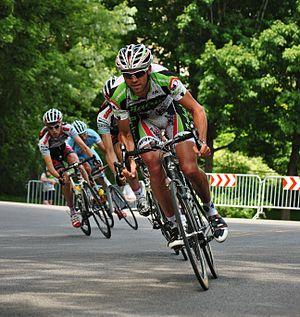
Un cycliste participant au Tour de Beauce 2010 pendant l'étape se déroulant à Québec(Canada).